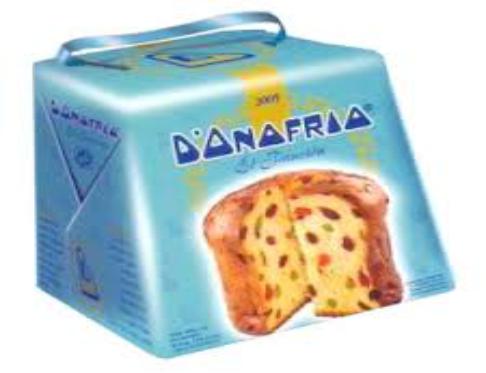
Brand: Chocolate D'Onofrio
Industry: Food